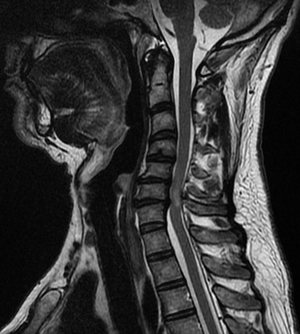
Une compression médullaire peut être décrite comme une déformation de la moelle spinale due à un hématome, une tumeur ou une simple hernie discale.
La myélopathie cervicoarthrosique est une pathologie de la moelle spinale liée à une compression mécanique au niveau cervical.